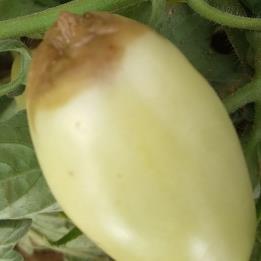
Crop: Tomato
Condition: blossom-end-rot-d